Agostino Rivarola

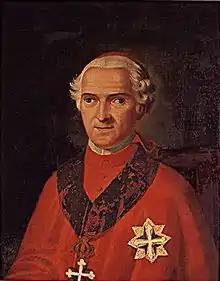
Portrait of the Cardinal

He was born in Genoa. He may be related to Cardinal Domenico Rivarola (1575-1627). He rose to become governor of San Severino Marche in 1793-1797, then apostolic protonotary in 1800. He fled from French forces until the restoration of Papal authority in 1814. By 1817, he had been named cardinal. During 1824-1826, he pursued Carbonari revolutionaries in the province of Ravenna. Over 500 were imprisoned in 1825, including 5 capital punishments (all commuted). In 1826, he returned to Rome.